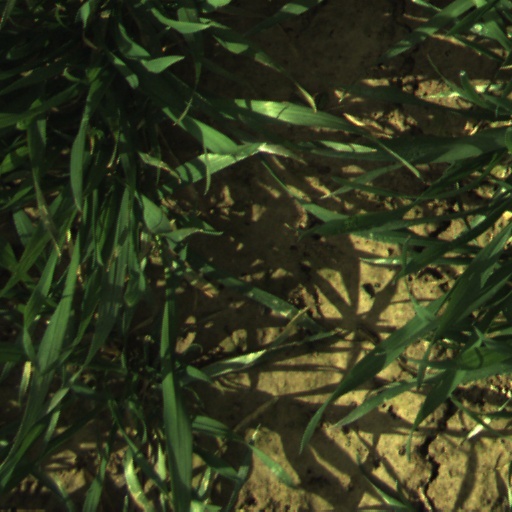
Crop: wheat